Money supply

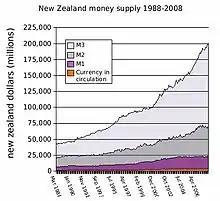
New Zealand money supply 1988–2008

The Reserve Bank of Australia defines the monetary aggregates as: